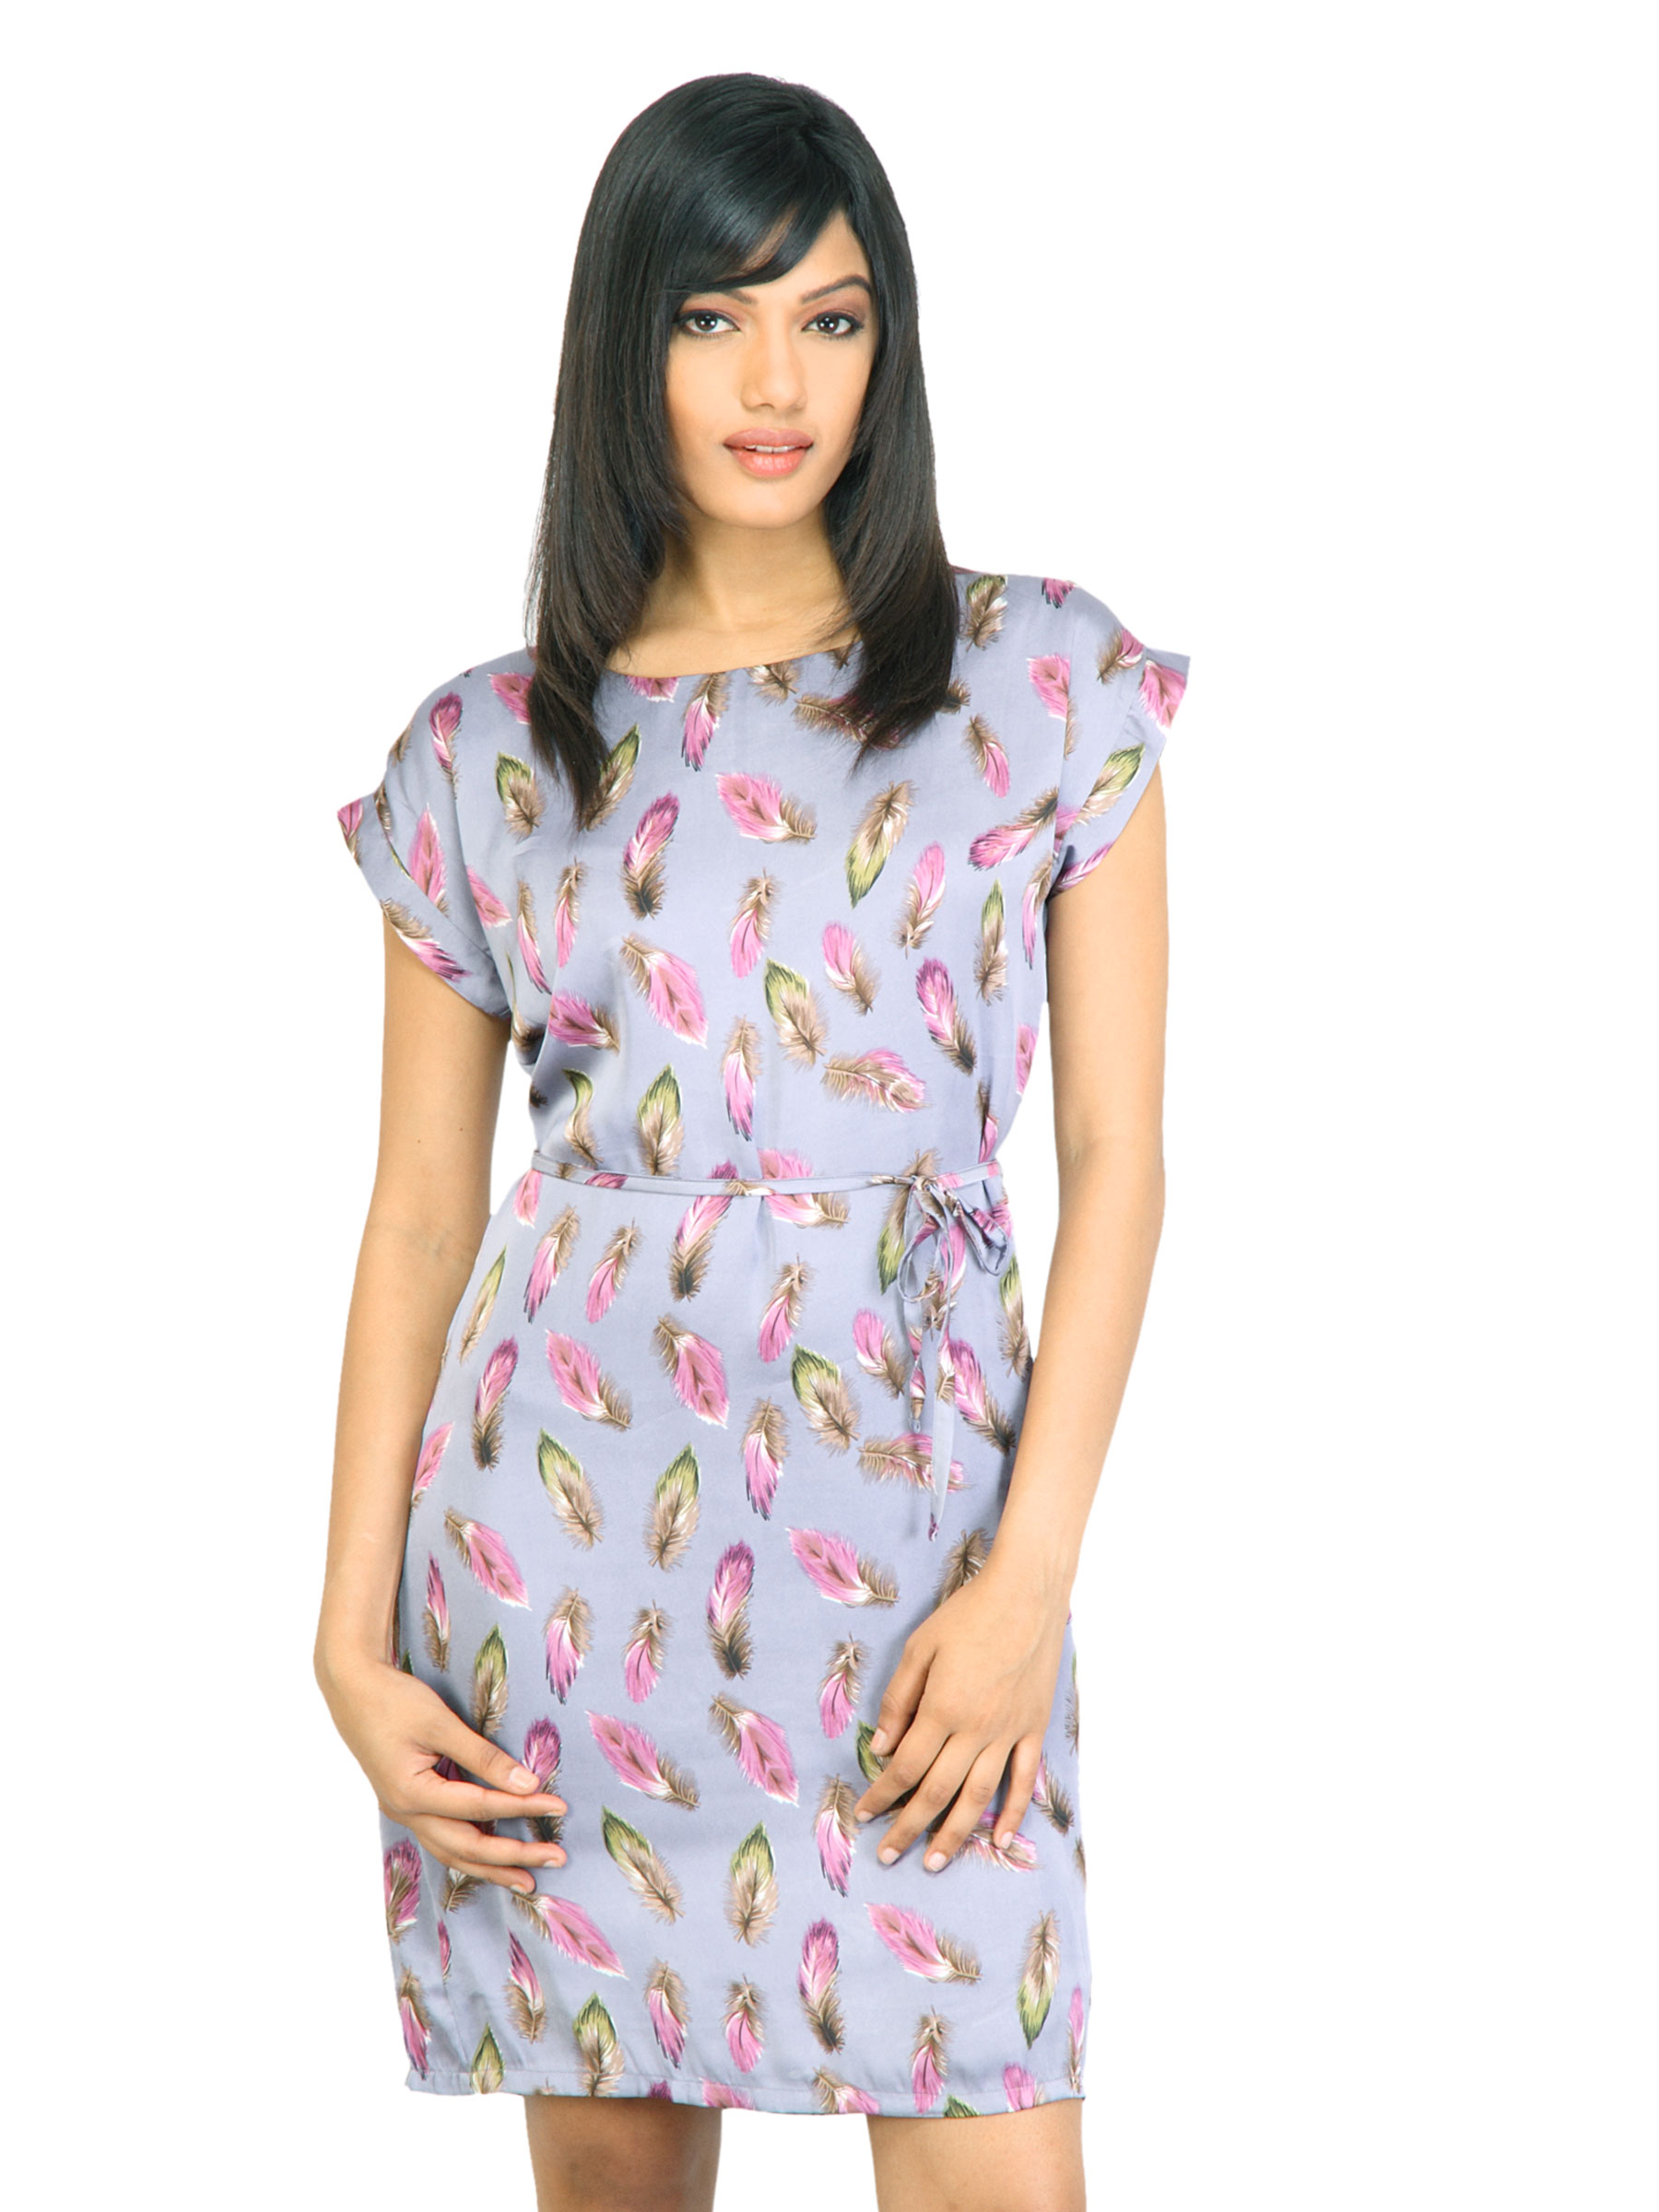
Arrow Woman Lida Grey Dress
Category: Apparel / Dress / Dresses
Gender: Women
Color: Grey
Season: Fall 2011
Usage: Casual